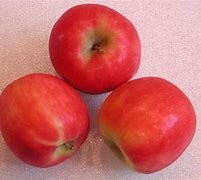
Label: apple